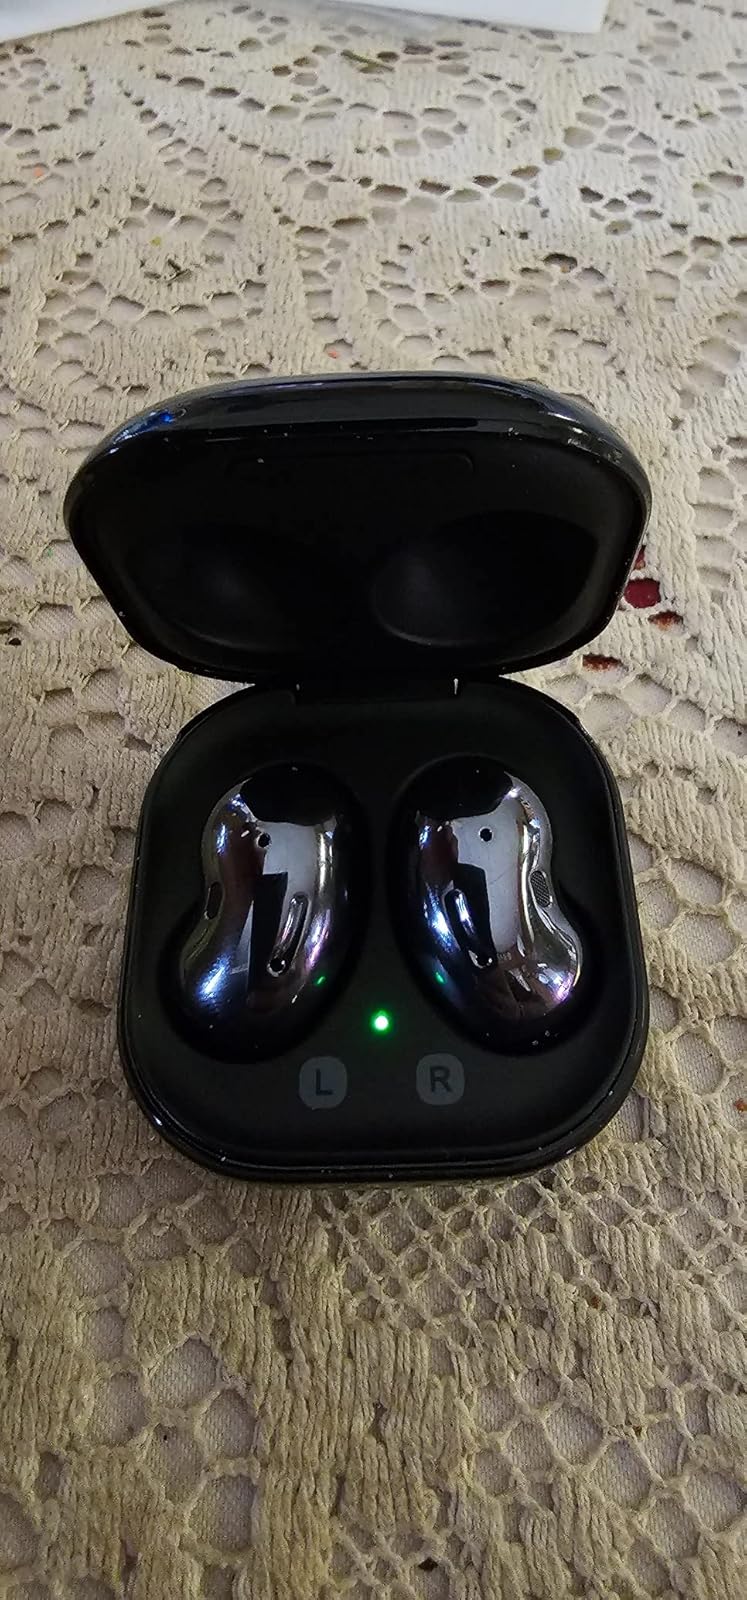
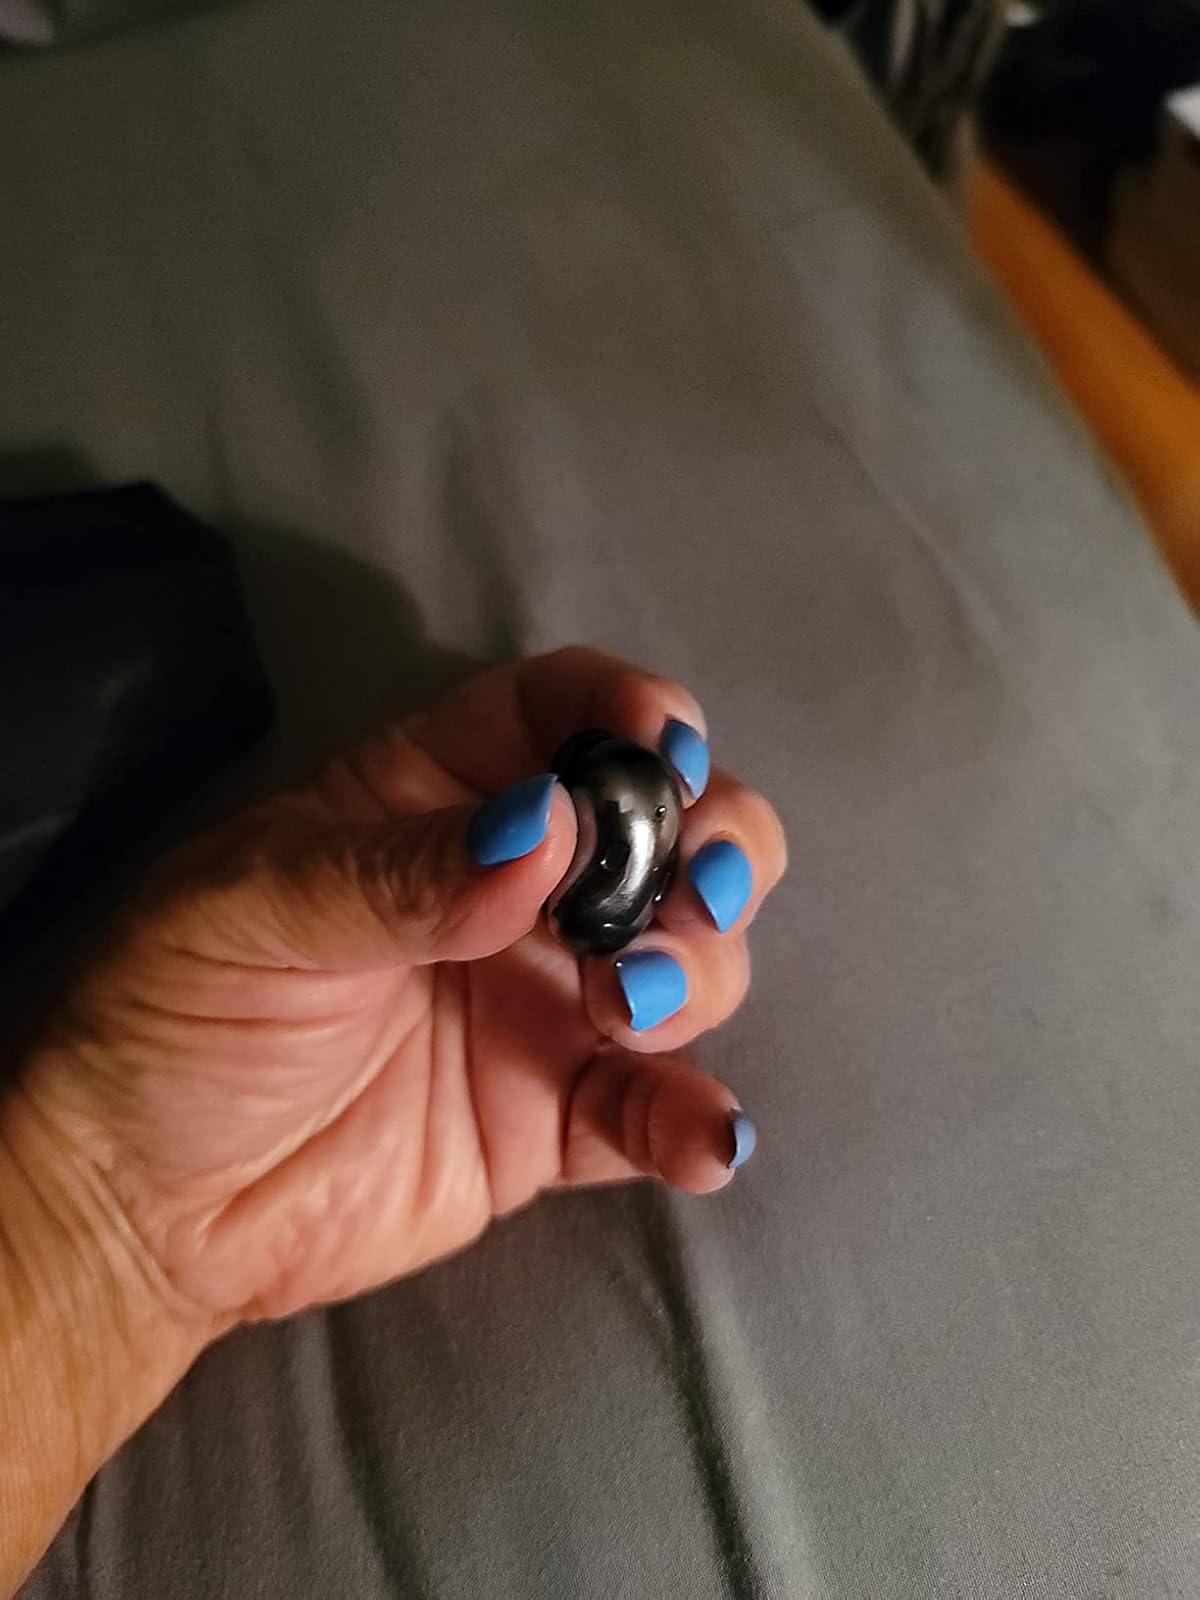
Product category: earbuds
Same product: yes